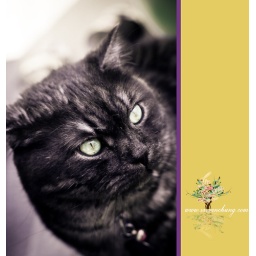
crossing the cat preset ~ cross processing in lightroom